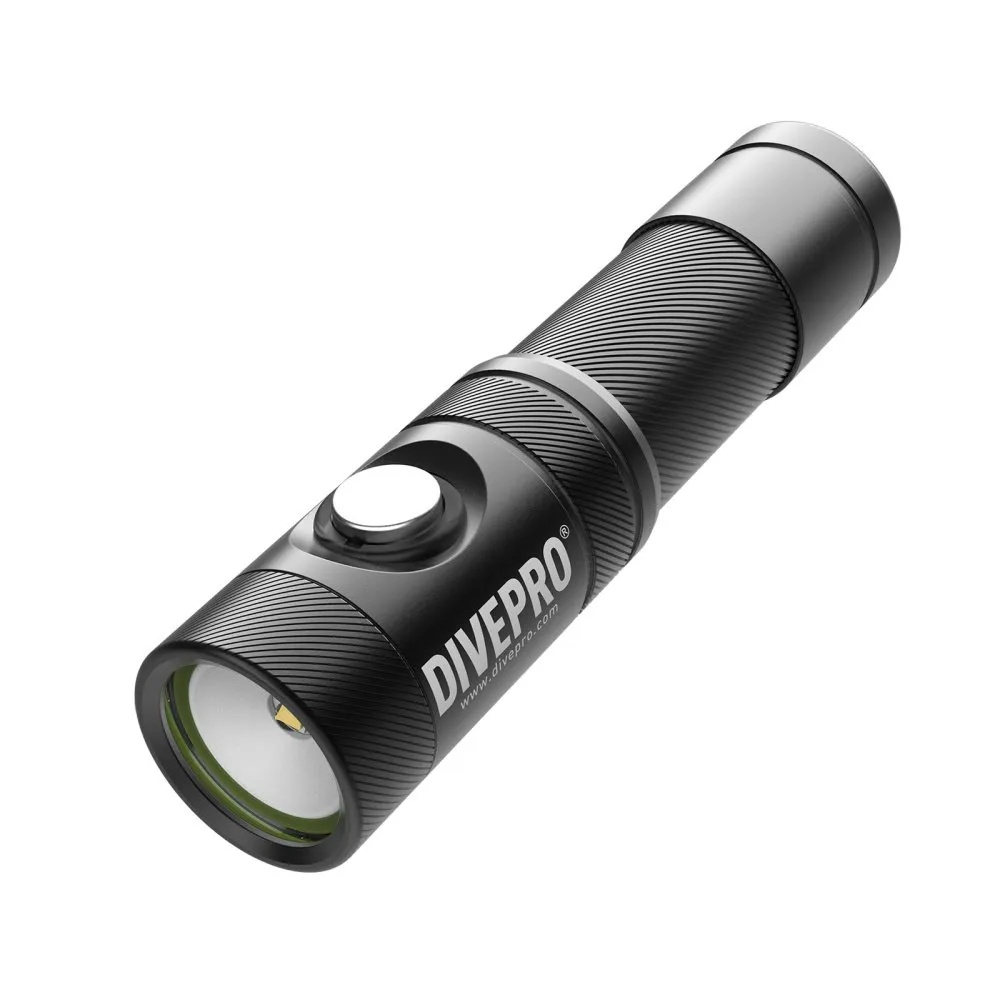
DivePro D11F 1100 Lumen Photo/Video Light
This Products Overview Model D11F LED CREE XPL LED Color Temp 6000K Beam Angle 100° Output 1000LM / 500LM / 100LM Runtime 110mins / 220mins / 1100mins Battery 1*18650 Battery Size 29*27*122mm Weight 150g in Air, 70g Underwater Package list (Optional ) 1.Only torch:Lamp+1*Lanyard+2*Spare O-rings 2.Full set: Include option 1+Battery+1*Charger Features Compact video light
Brand: DivePro
Category: Cameras & Optics > Camera & Optic Accessories > Camera Parts & Accessories > Video Camera Lights